Mario Fernando Aguilera

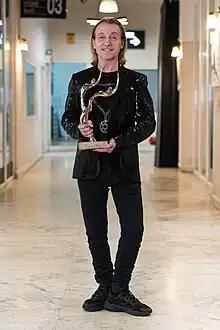

Mario Fernando Aguilera is an Argentinian choreographer, Ballet teacher, Ballet dancer and actor. In 2013 he appeared in Remo D'Souza's directorial .